Sky position (RA, Dec in degrees): 201.722, 2.757
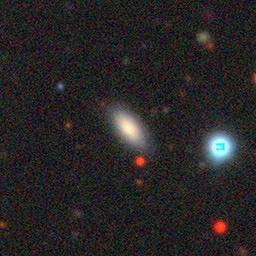
Galaxy morphology: In-between Round Smooth Galaxies